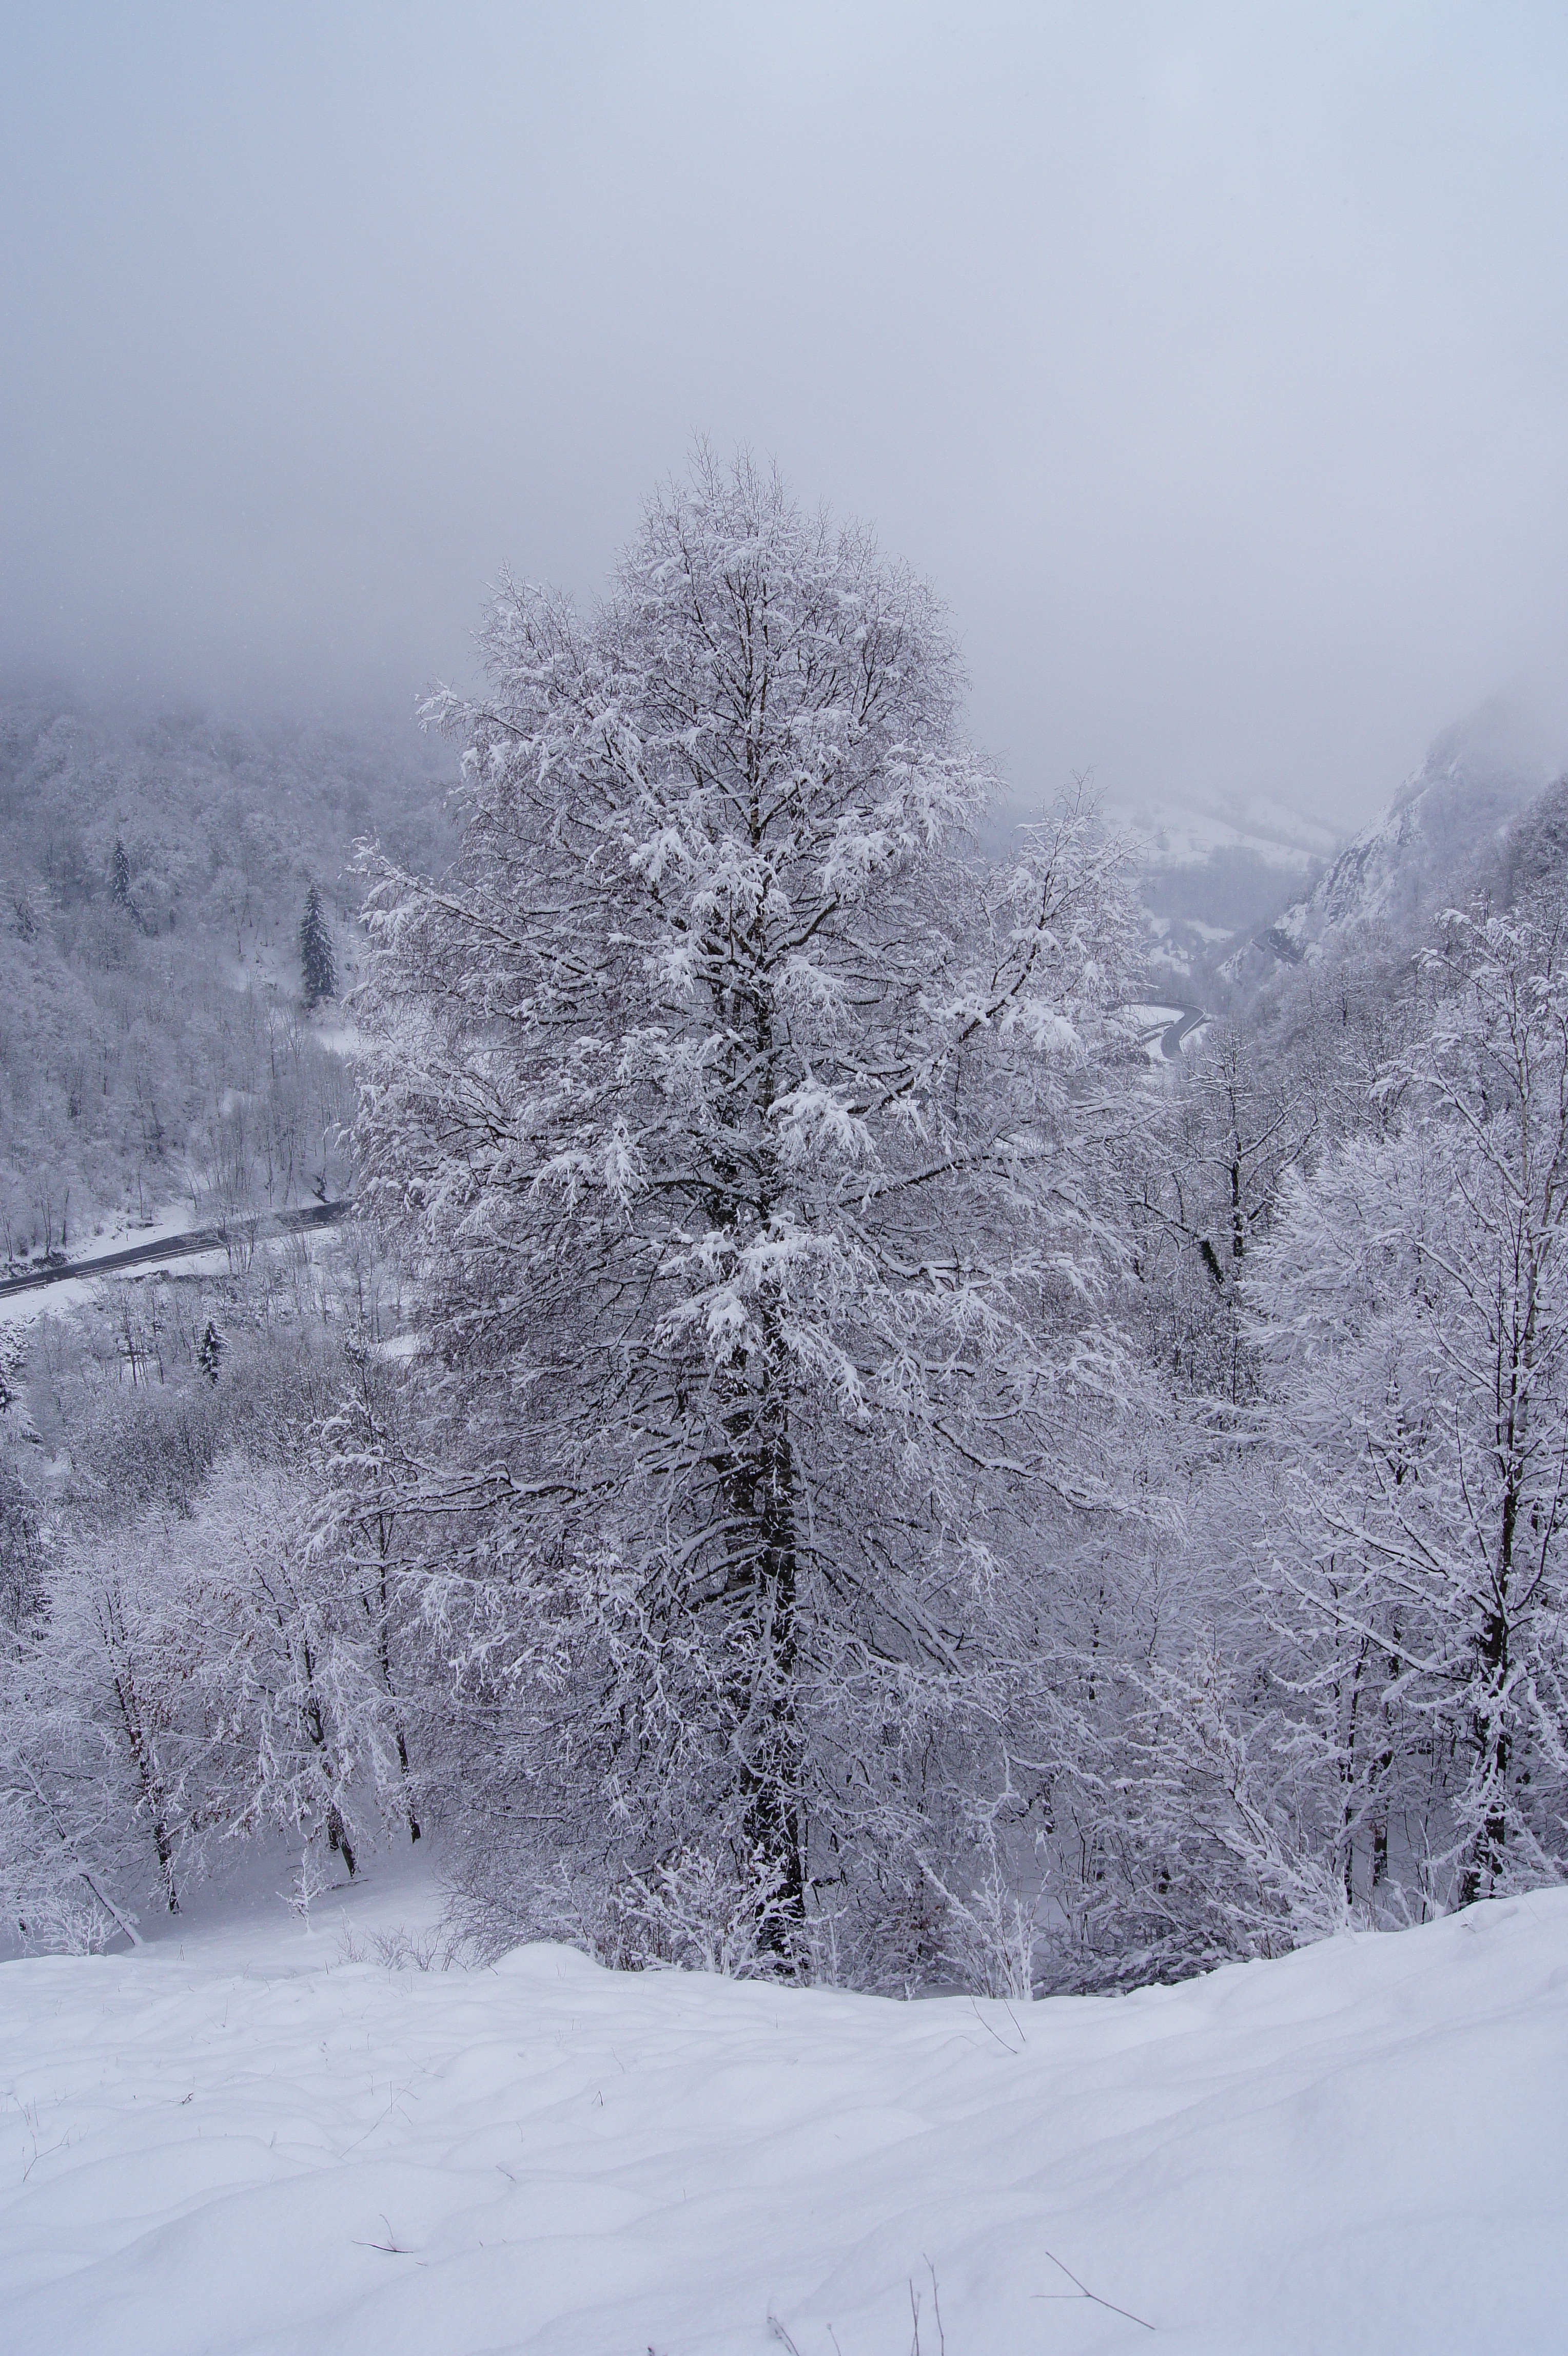
landscape, tree, nature, forest, mountain, snow, cold, winter, fog, white, frost, mountain range, weather, season, winter landscape, vegetation, branches, beauty, blizzard, piste, pyrenees, freezing, atmospheric phenomenon, mountainous landforms, geological phenomenon, winter storm